Henson Park

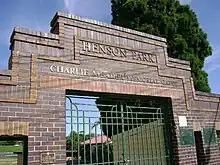
Henson Park, Charlie Meader Memorial Gates.

The Henson Park gates on the Centennial Street entrance were named as the "Charlie Meader Memorial Gates" in 2001 as a dedication to the memory and the recognition of Mr Meader's work as caretaker/groundskeeper of Henson Park for many years. Mr Meader joined Marrickville Council at the age of 16, and continued working there for another 53 years and was the longest serving council employee. Mr Meader was also the son of a former employee of the brick pit.